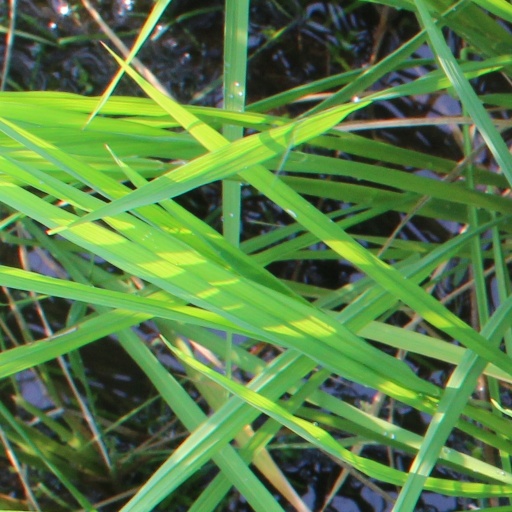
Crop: rice